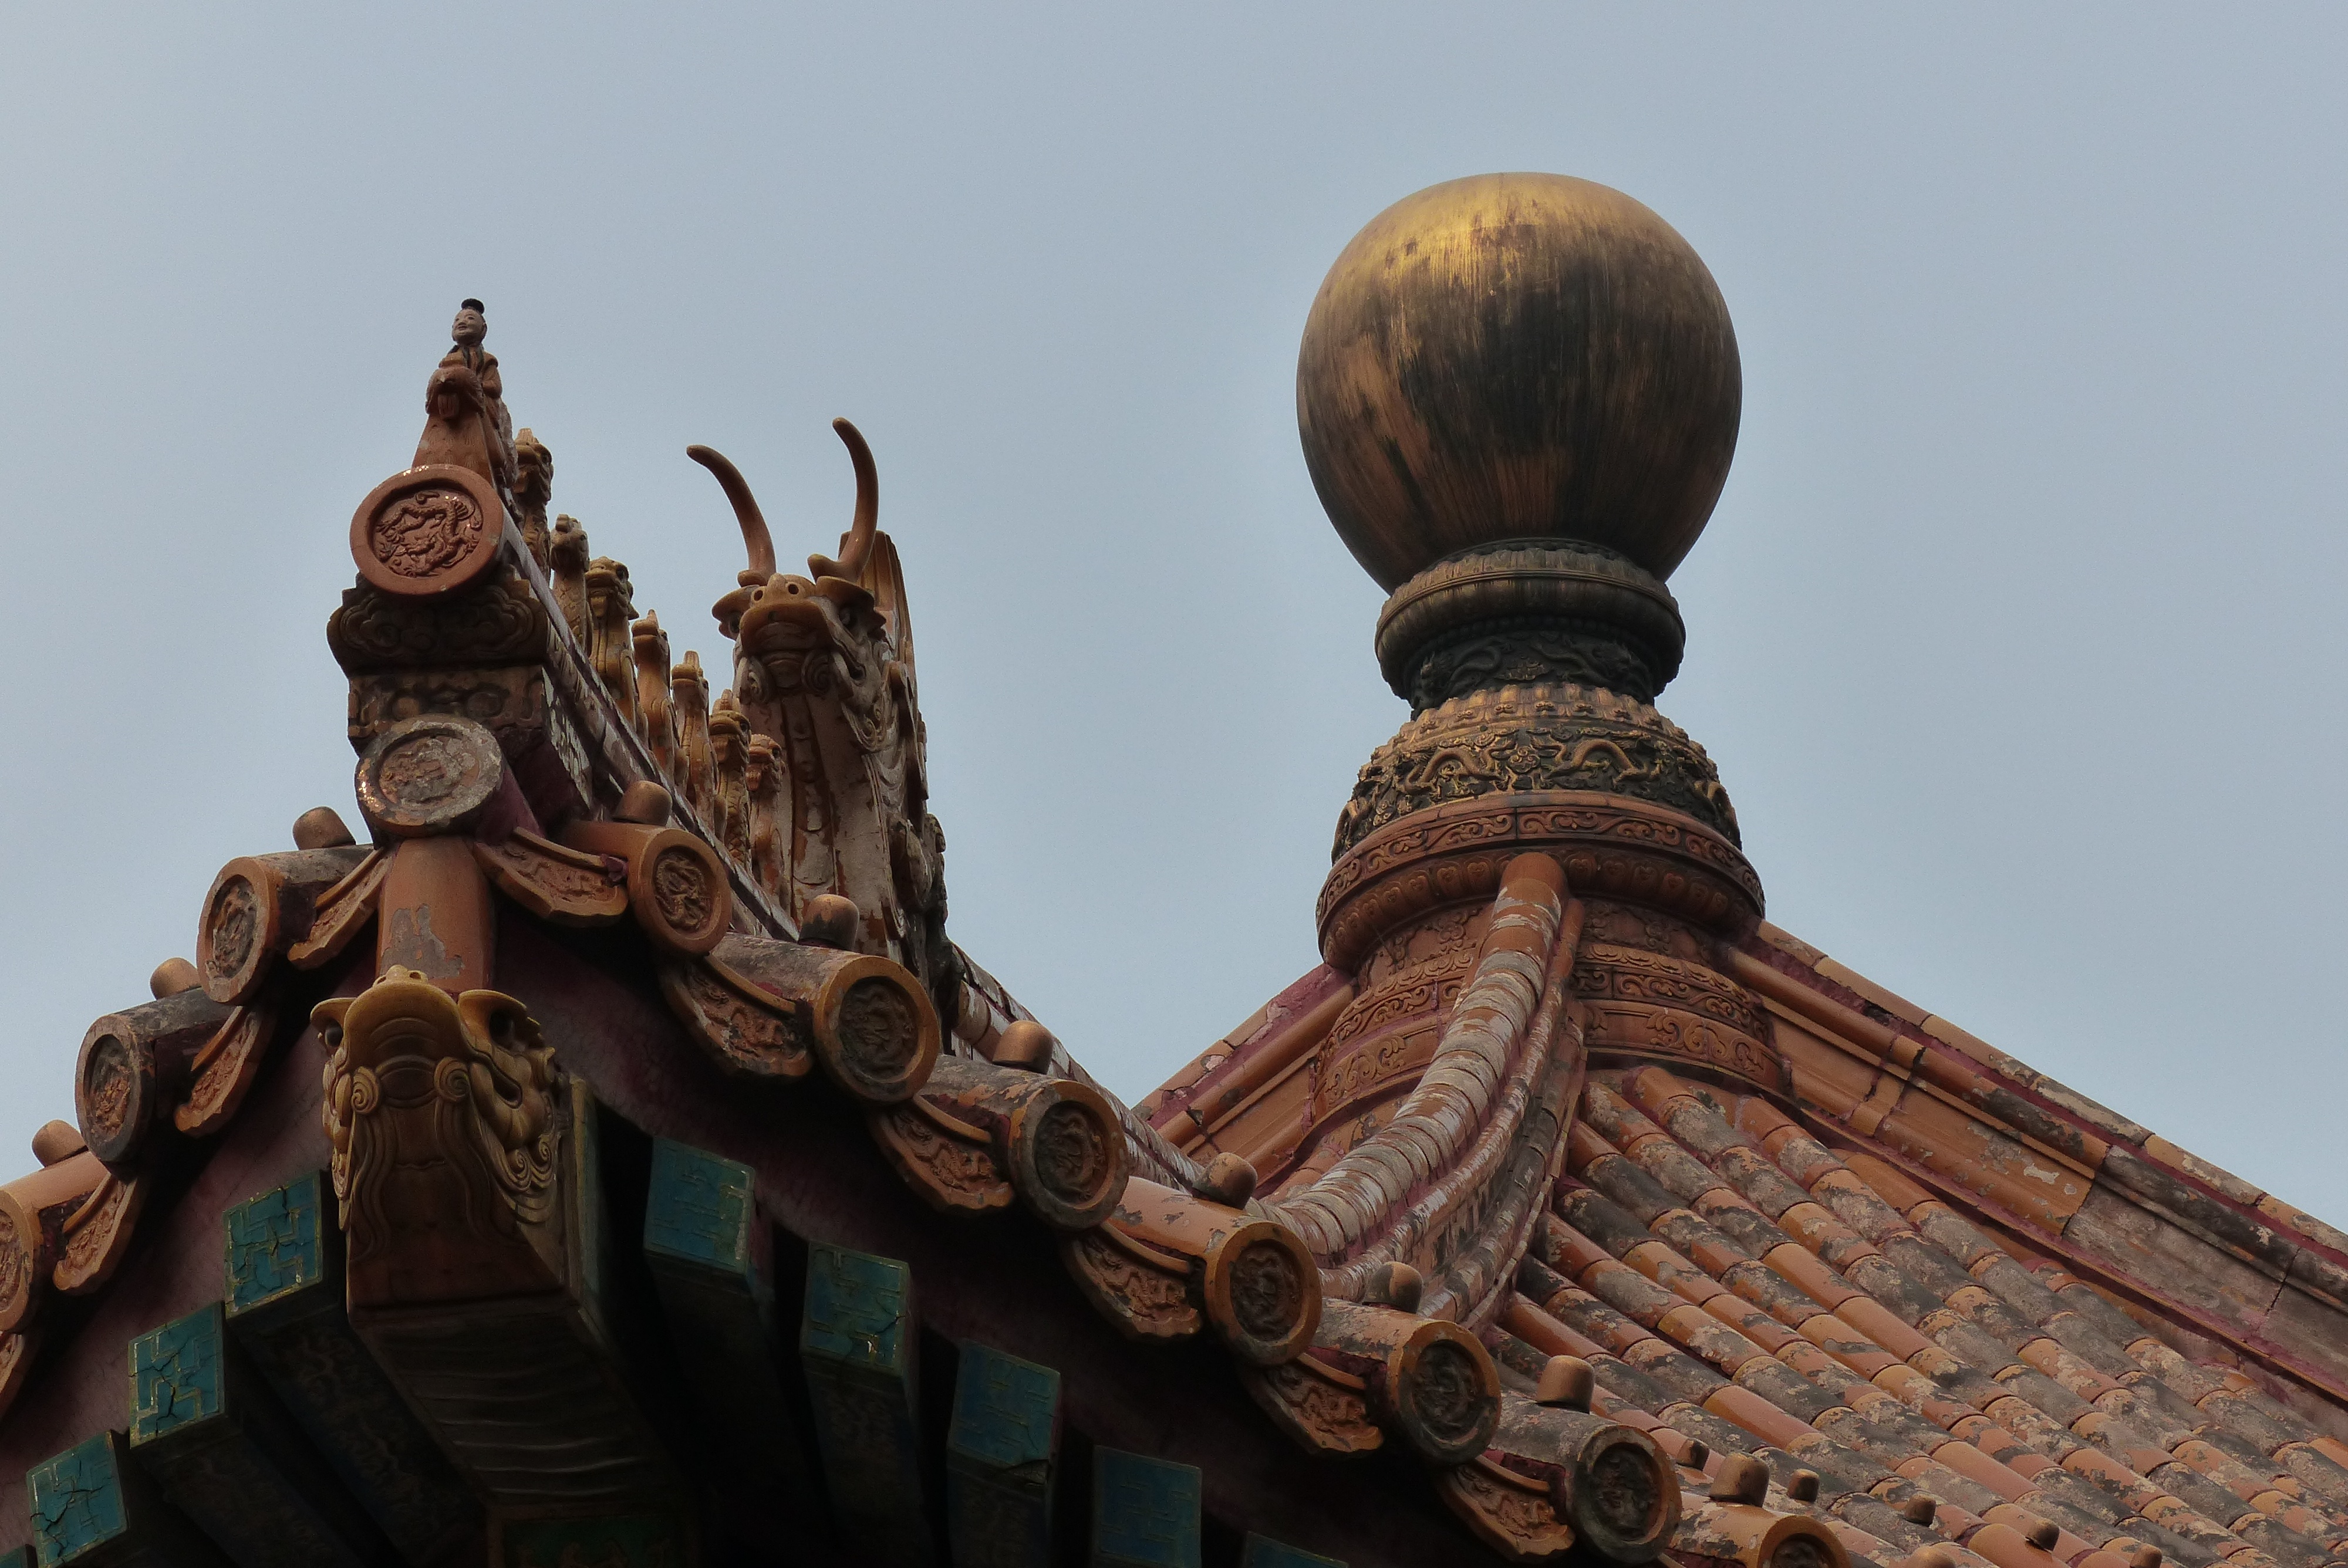
roof, monument, statue, buddhism, asia, place of worship, sculpture, temple, history, carving, pagoda, temple complex, hindu temple, ancient history